Panzer Dragoon Orta

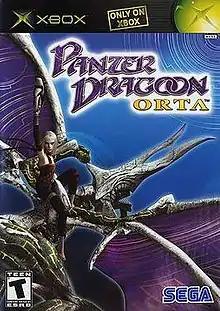
North American cover art featuring protagonist Orta and her dragon

Panzer Dragoon Orta is a 2002 rail shooter game developed by Smilebit and published by Sega for the Xbox. The fourth "Panzer Dragoon" game, it was released in Japan in 2002 and in North America and Europe in 2003. The story follows a girl, Orta, who is freed by a dragon and embarks on a quest to prevent the abuse of ancient technology. The gameplay features the player moving an aiming reticle and shooting enemies while the dragon flies through 3D environments on a predetermined track.